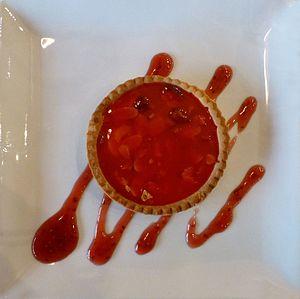
Tartelette aux pralines roses (Lyon).
La tarte aux pralines ou tarte à la praline est un dessert de type tarte, spécialité culinaire lyonnaise qui utilise la praline comme ingrédient central.